Overland Monthly

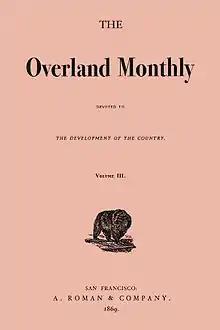
"The Overland Monthly", 1869

The Overland Monthly was a monthly literary and cultural magazine, based in California, United States. It was founded in 1868 and published between the second half of the 19th century and the first half of the 20th century.